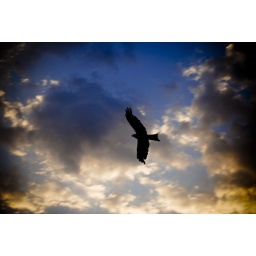
Silhouette of a Kite flying against the clear sky!!!